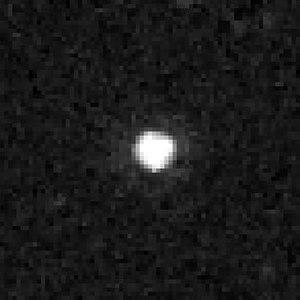
(20000) Varuna, désignation provisoire 2000 WR₁₀₆, est un objet transneptunien massif d'environ 700 kilomètres de diamètre et une planète naine potentielle de la ceinture de Kuiper. Il a été découvert en novembre 2000 par l'astronome américain Robert McMillan durant un relevé Spacewatch à l'observatoire de Kitt Peak. Il est nommé d'après la divinité hindoue Varuna, qui est l'une des plus vieilles divinités mentionnées dans les textes védiques.